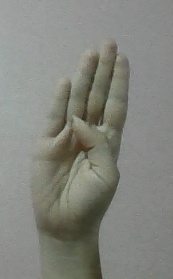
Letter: kaaf